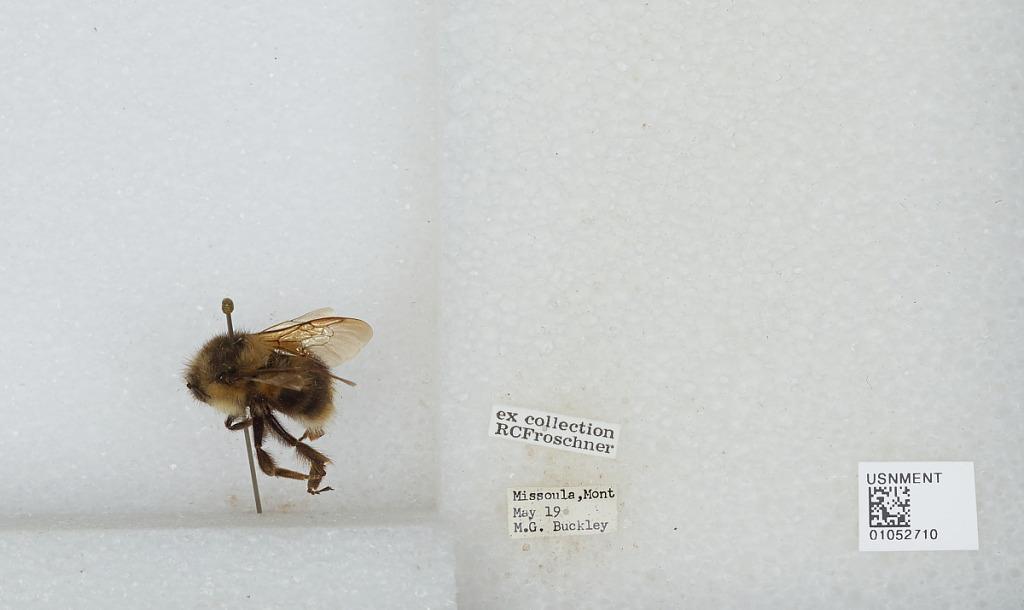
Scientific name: Bombus sp.
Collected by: M. Buckley
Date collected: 1919-5-
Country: United States
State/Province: Montana
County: Missoula
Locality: Missoula
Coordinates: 46.8625, -114.012